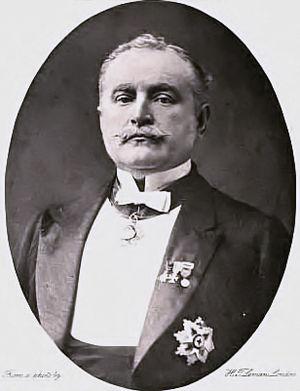
Richard Caton Woodville est un peintre britannique.